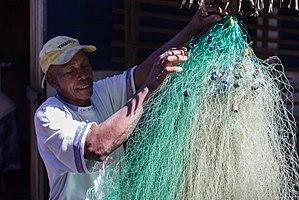
Pêcheur de retour de la mer suspendant ses filets. This is an image of ""African people at work"" from Madagascar"
L'île Sainte-Marie, autrefois nommée Nosy-Ibrahim et devenue aujourd'hui en malgache Nosy Boraha, est une île située au nord-est de Fenoarivo Atsinanana en face de Soanierana Ivongo dont elle est séparée par un chenal de 30 km de large. Il s'agit, avec Diego Suarez et l'île de Nosy Be, d'un des trois anciens établissements français qui furent associés à l'ancien territoire du royaume Merina pour former l'ancien protectorat français de Madagascar dont l'actuelle République de Madagascar reprend les frontières.